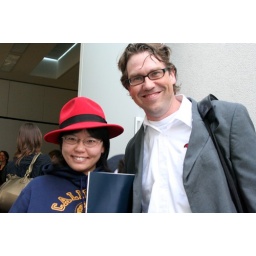
Fumi in a red hat with Jan Wildeboer @ Red Hat